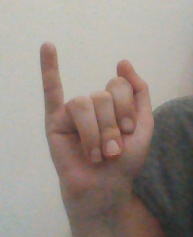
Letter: meem